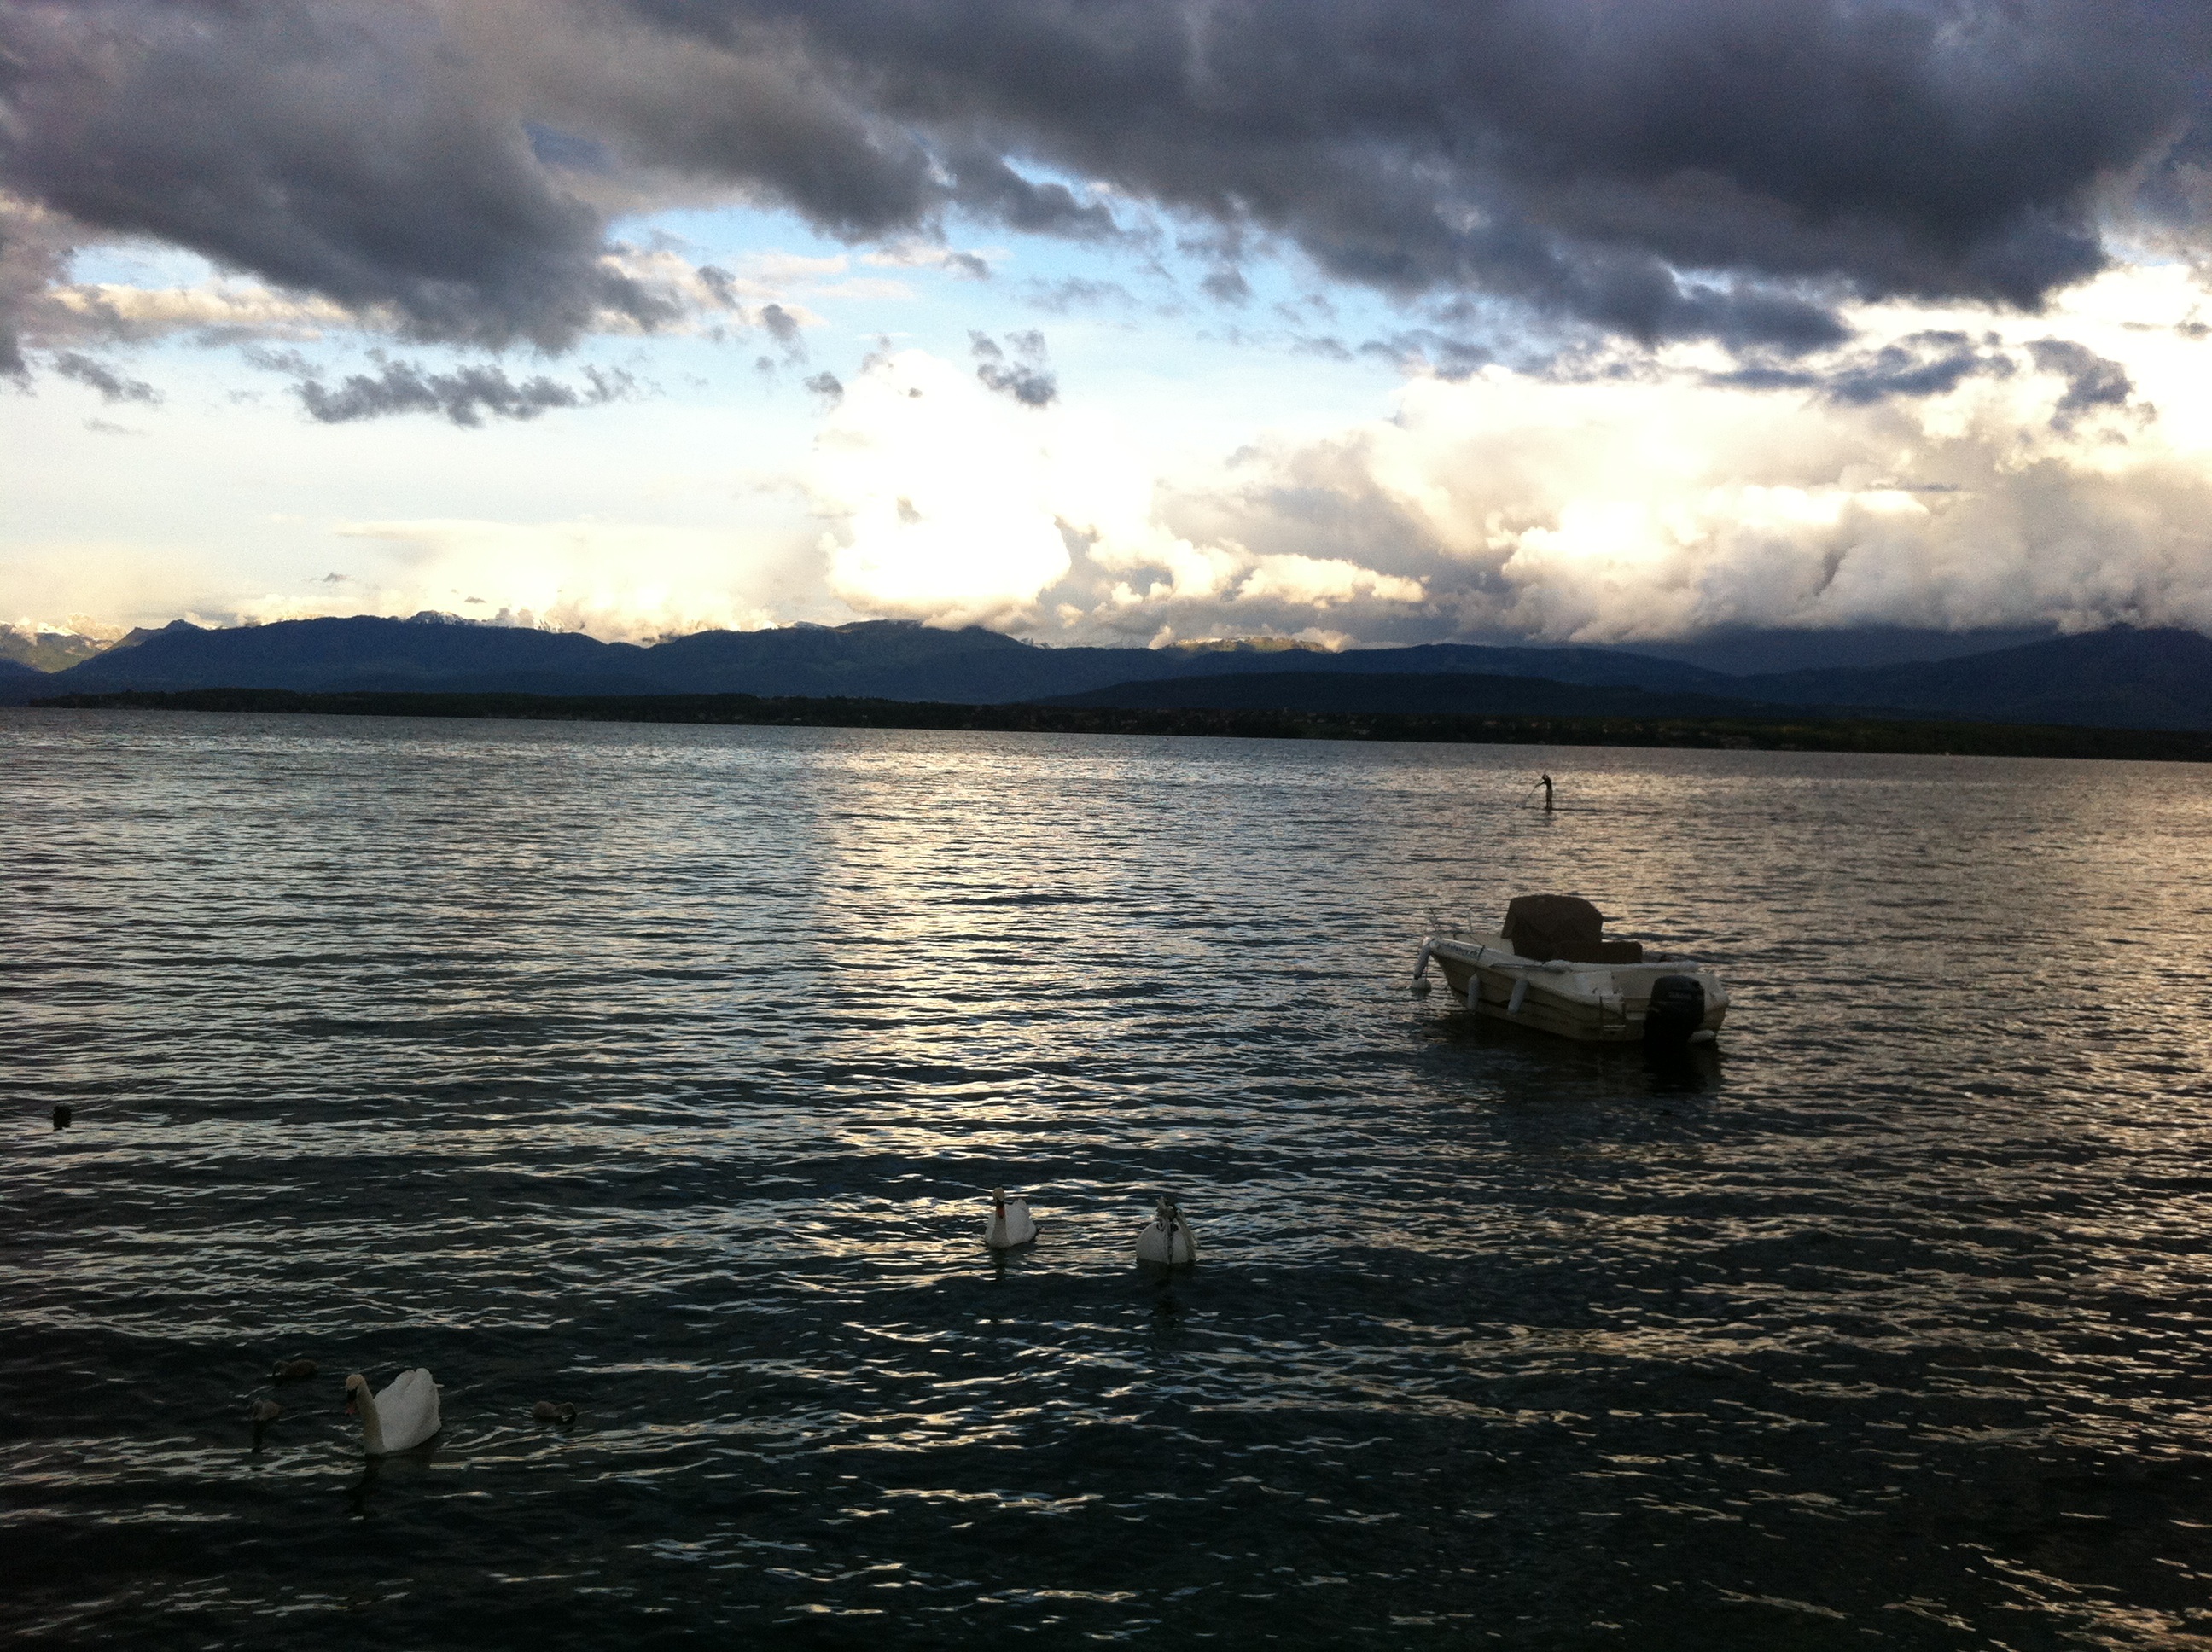
sea, coast, water, ocean, horizon, cloud, sky, sunset, shore, wave, lake, dusk, evening, reflection, vehicle, bay, loch, meteorological phenomenon